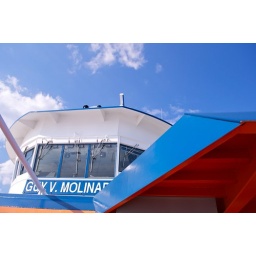
Blue ship under the blue sky.